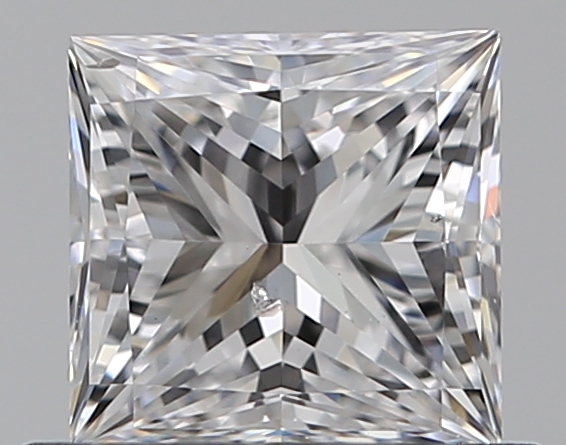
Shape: princess
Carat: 0.7
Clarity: SI2
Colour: D
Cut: EX
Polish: EX
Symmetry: EX
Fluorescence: F
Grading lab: GIA
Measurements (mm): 4.87 x 4.74 x 3.49